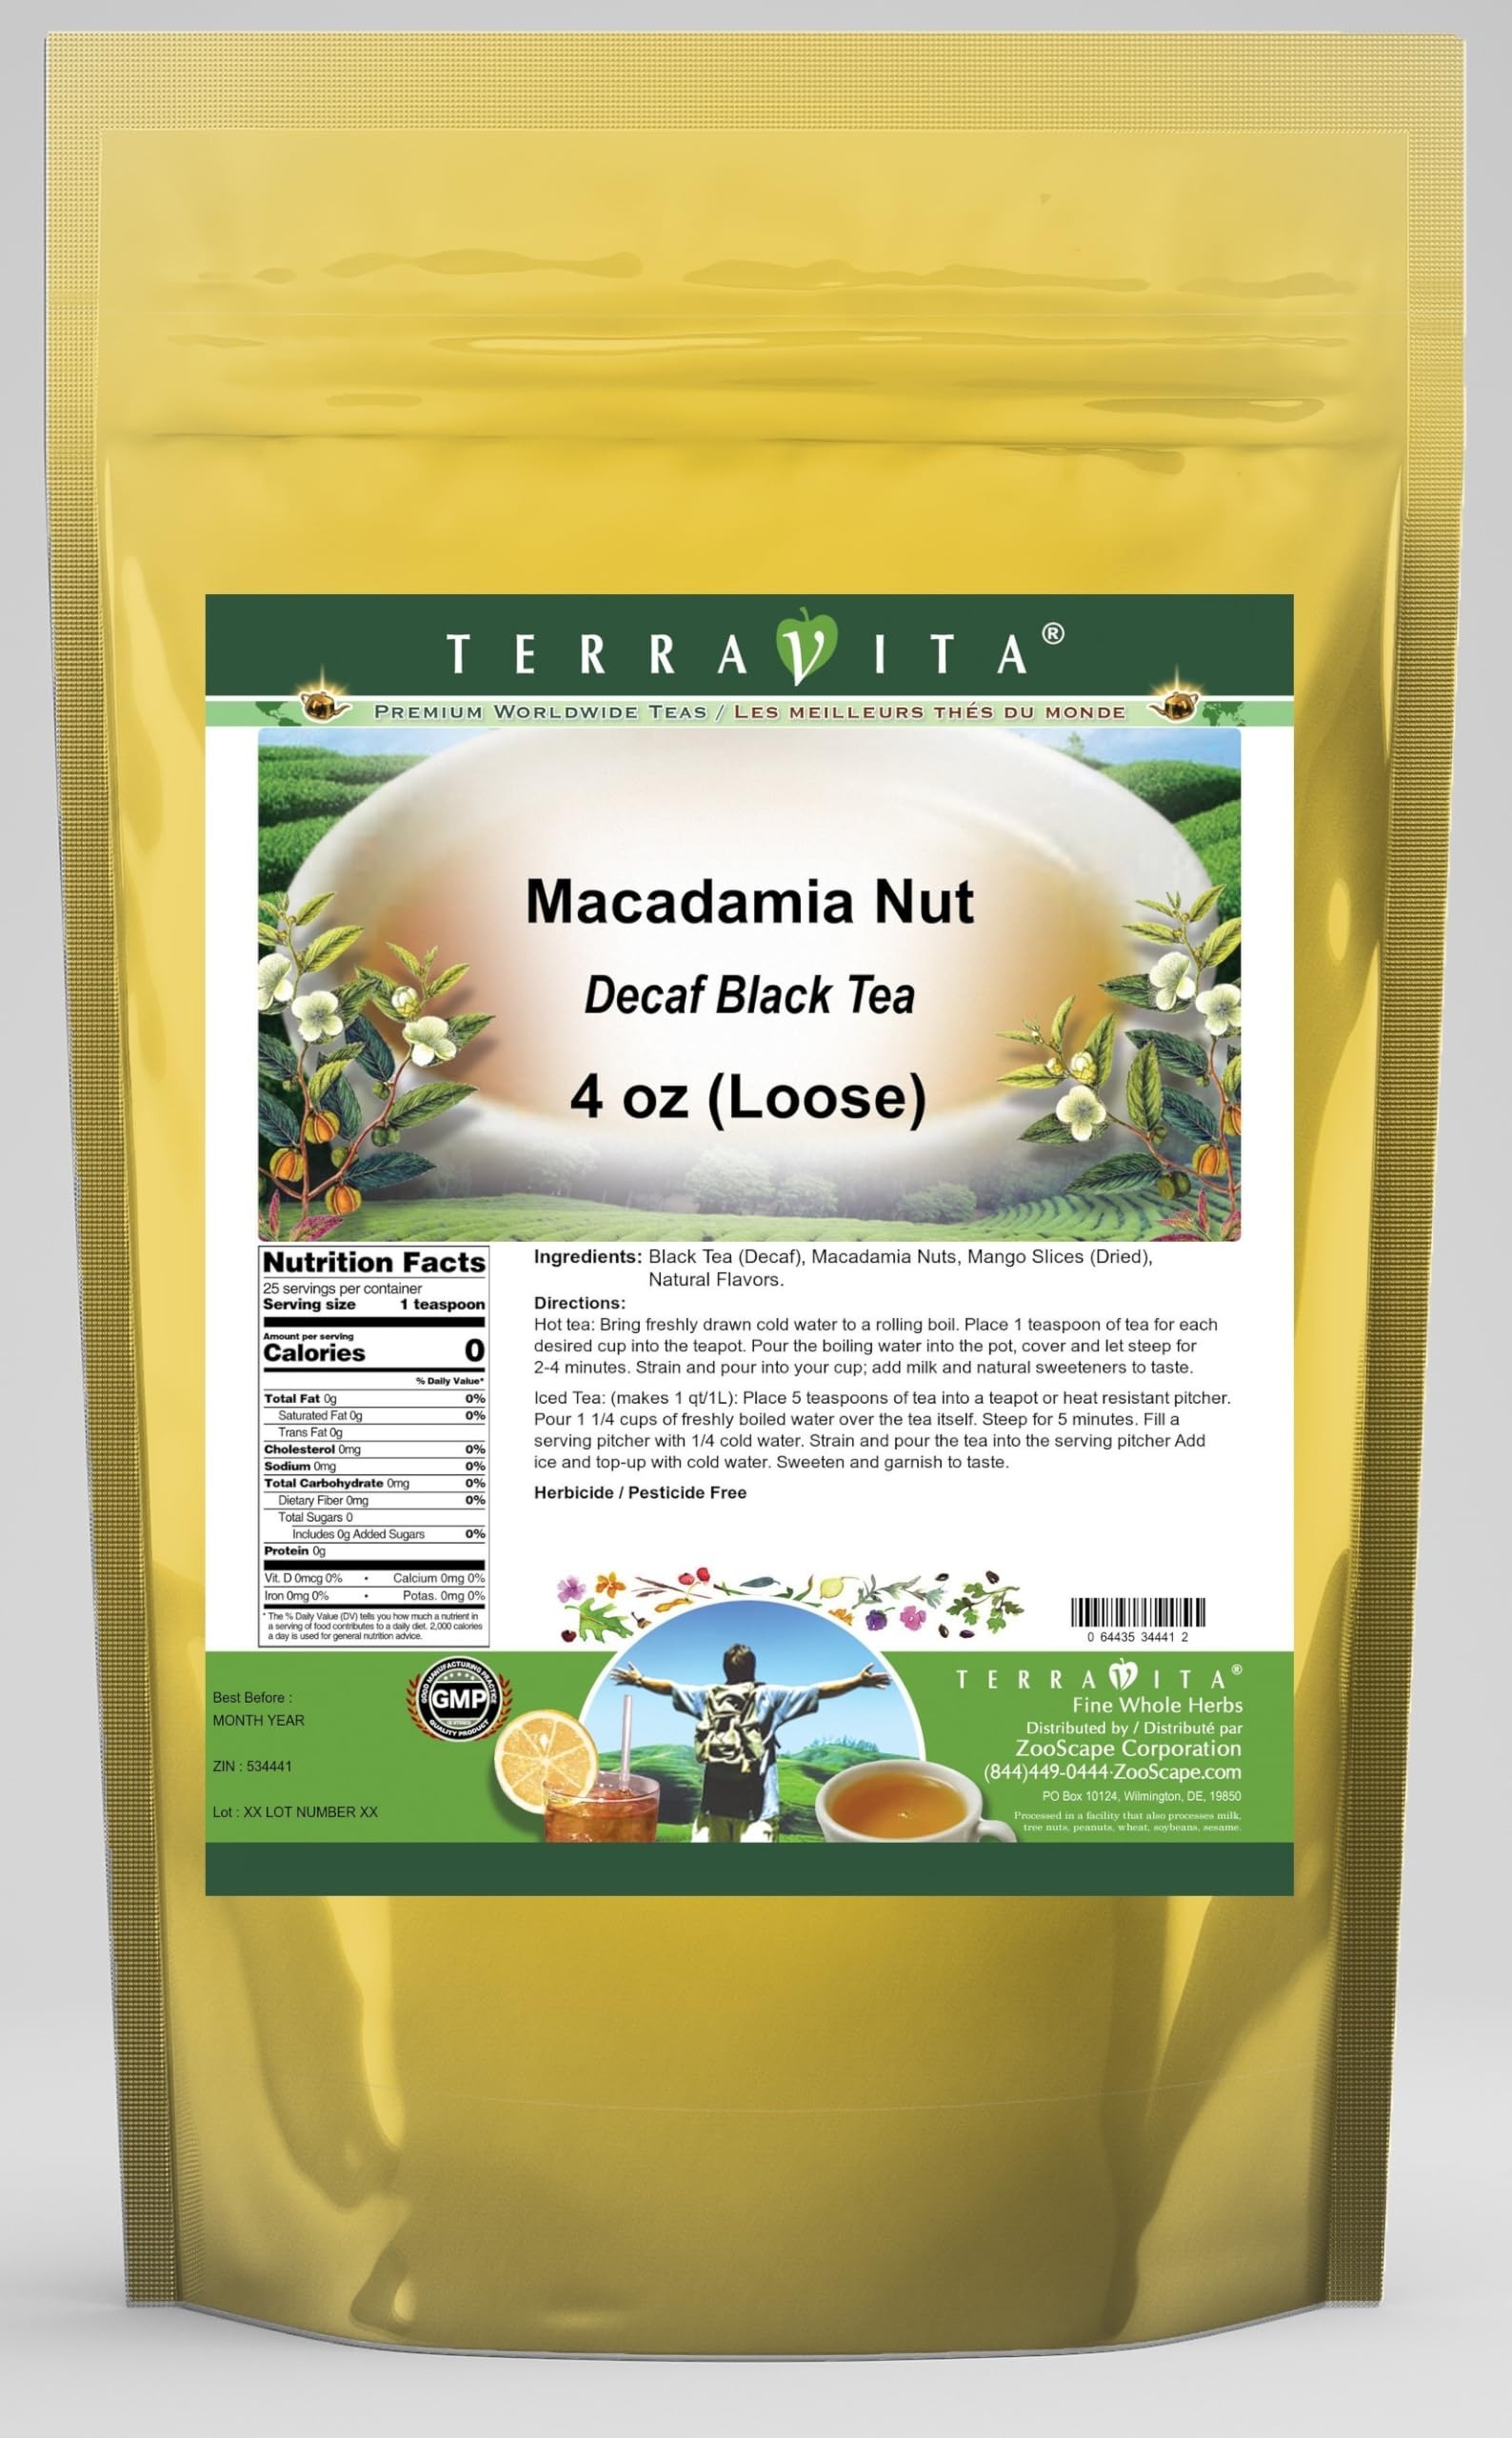
Item Name: Macadamia Nut Decaf Black Tea (Loose) (4 oz, ZIN: 534441) - 2 Pack
Bullet Point 1: Our Macadamia Nut Decaf Black Tea is a wonderful flavored decaffeinated Black tea with Macadamia Nuts and Mango Slices. You will enjoy the simple and elegant Macadamia Nut taste! - Ingredients: Decaf Black tea, Macadamia Nuts, Mango Slices and Natural Macadamia Nut Flavor.
Bullet Point 2: No fillers.
Bullet Point 3: Manufacturer: TerraVita
Bullet Point 4: Size: 4 oz
Bullet Point 5: Loose Leaf Black Tea - Packed in a convenient upright pouch!
Product Description: Our Macadamia Nut Decaf Black Tea is a wonderful flavored decaffeinated Black tea with Macadamia Nuts and Mango Slices. You will enjoy the simple and elegant Macadamia Nut taste! - Ingredients: Decaf Black tea, Macadamia Nuts, Mango Slices and Natural Macadamia Nut Flavor. - Hot tea brewing method: Bring freshly drawn cold water to a rolling boil. Place 1 teaspoon of tea for each desired cup into the teapot. Pour the boiling water into the pot, cover and let steep for 2-4 minutes. Strain and pour into your cup; add milk and natural sweeteners to taste. - Iced tea brewing method: (to make 1 liter/quart): Place 5 teaspoons of tea into a teapot or heat resistant pitcher. Pour 1 1/4 cups of freshly boiled water over the tea itself. Steep for 5 minutes. Fill a serving pitcher with 1/4 cold water. Strain and pour the tea into the serving pitcher Add ice and top-up with cold water. Sweeten and garnish to taste. - TerraVita is an exclusive line of premium-quality, natural source products that use only the finest, purest and most potent ingredients found around the world. TerraVita is hallmarked by the highest possible standards of purity, potency, stability and freshness. All of our products are prepared with the highest elements of quality control, from raw materials through the entire manufacturing process, up to and including the moment that the bottles or bags are sealed for freshness and shipped out to you. Our highest possible standards are certified by independent laboratories and backed by our personal guarantee. - TerraVita exists to meet and ensure your family's health and wellness without the harmful effects of chemicals and health products. We strive to make all of our products affordable and reliable and are constantly searching the market to maintain our affordabi
Value: 8.0
Unit: Ounce

Price: 52.61